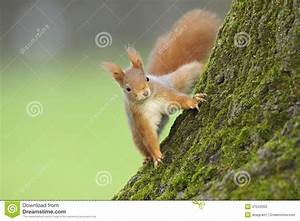
Label: squirrel